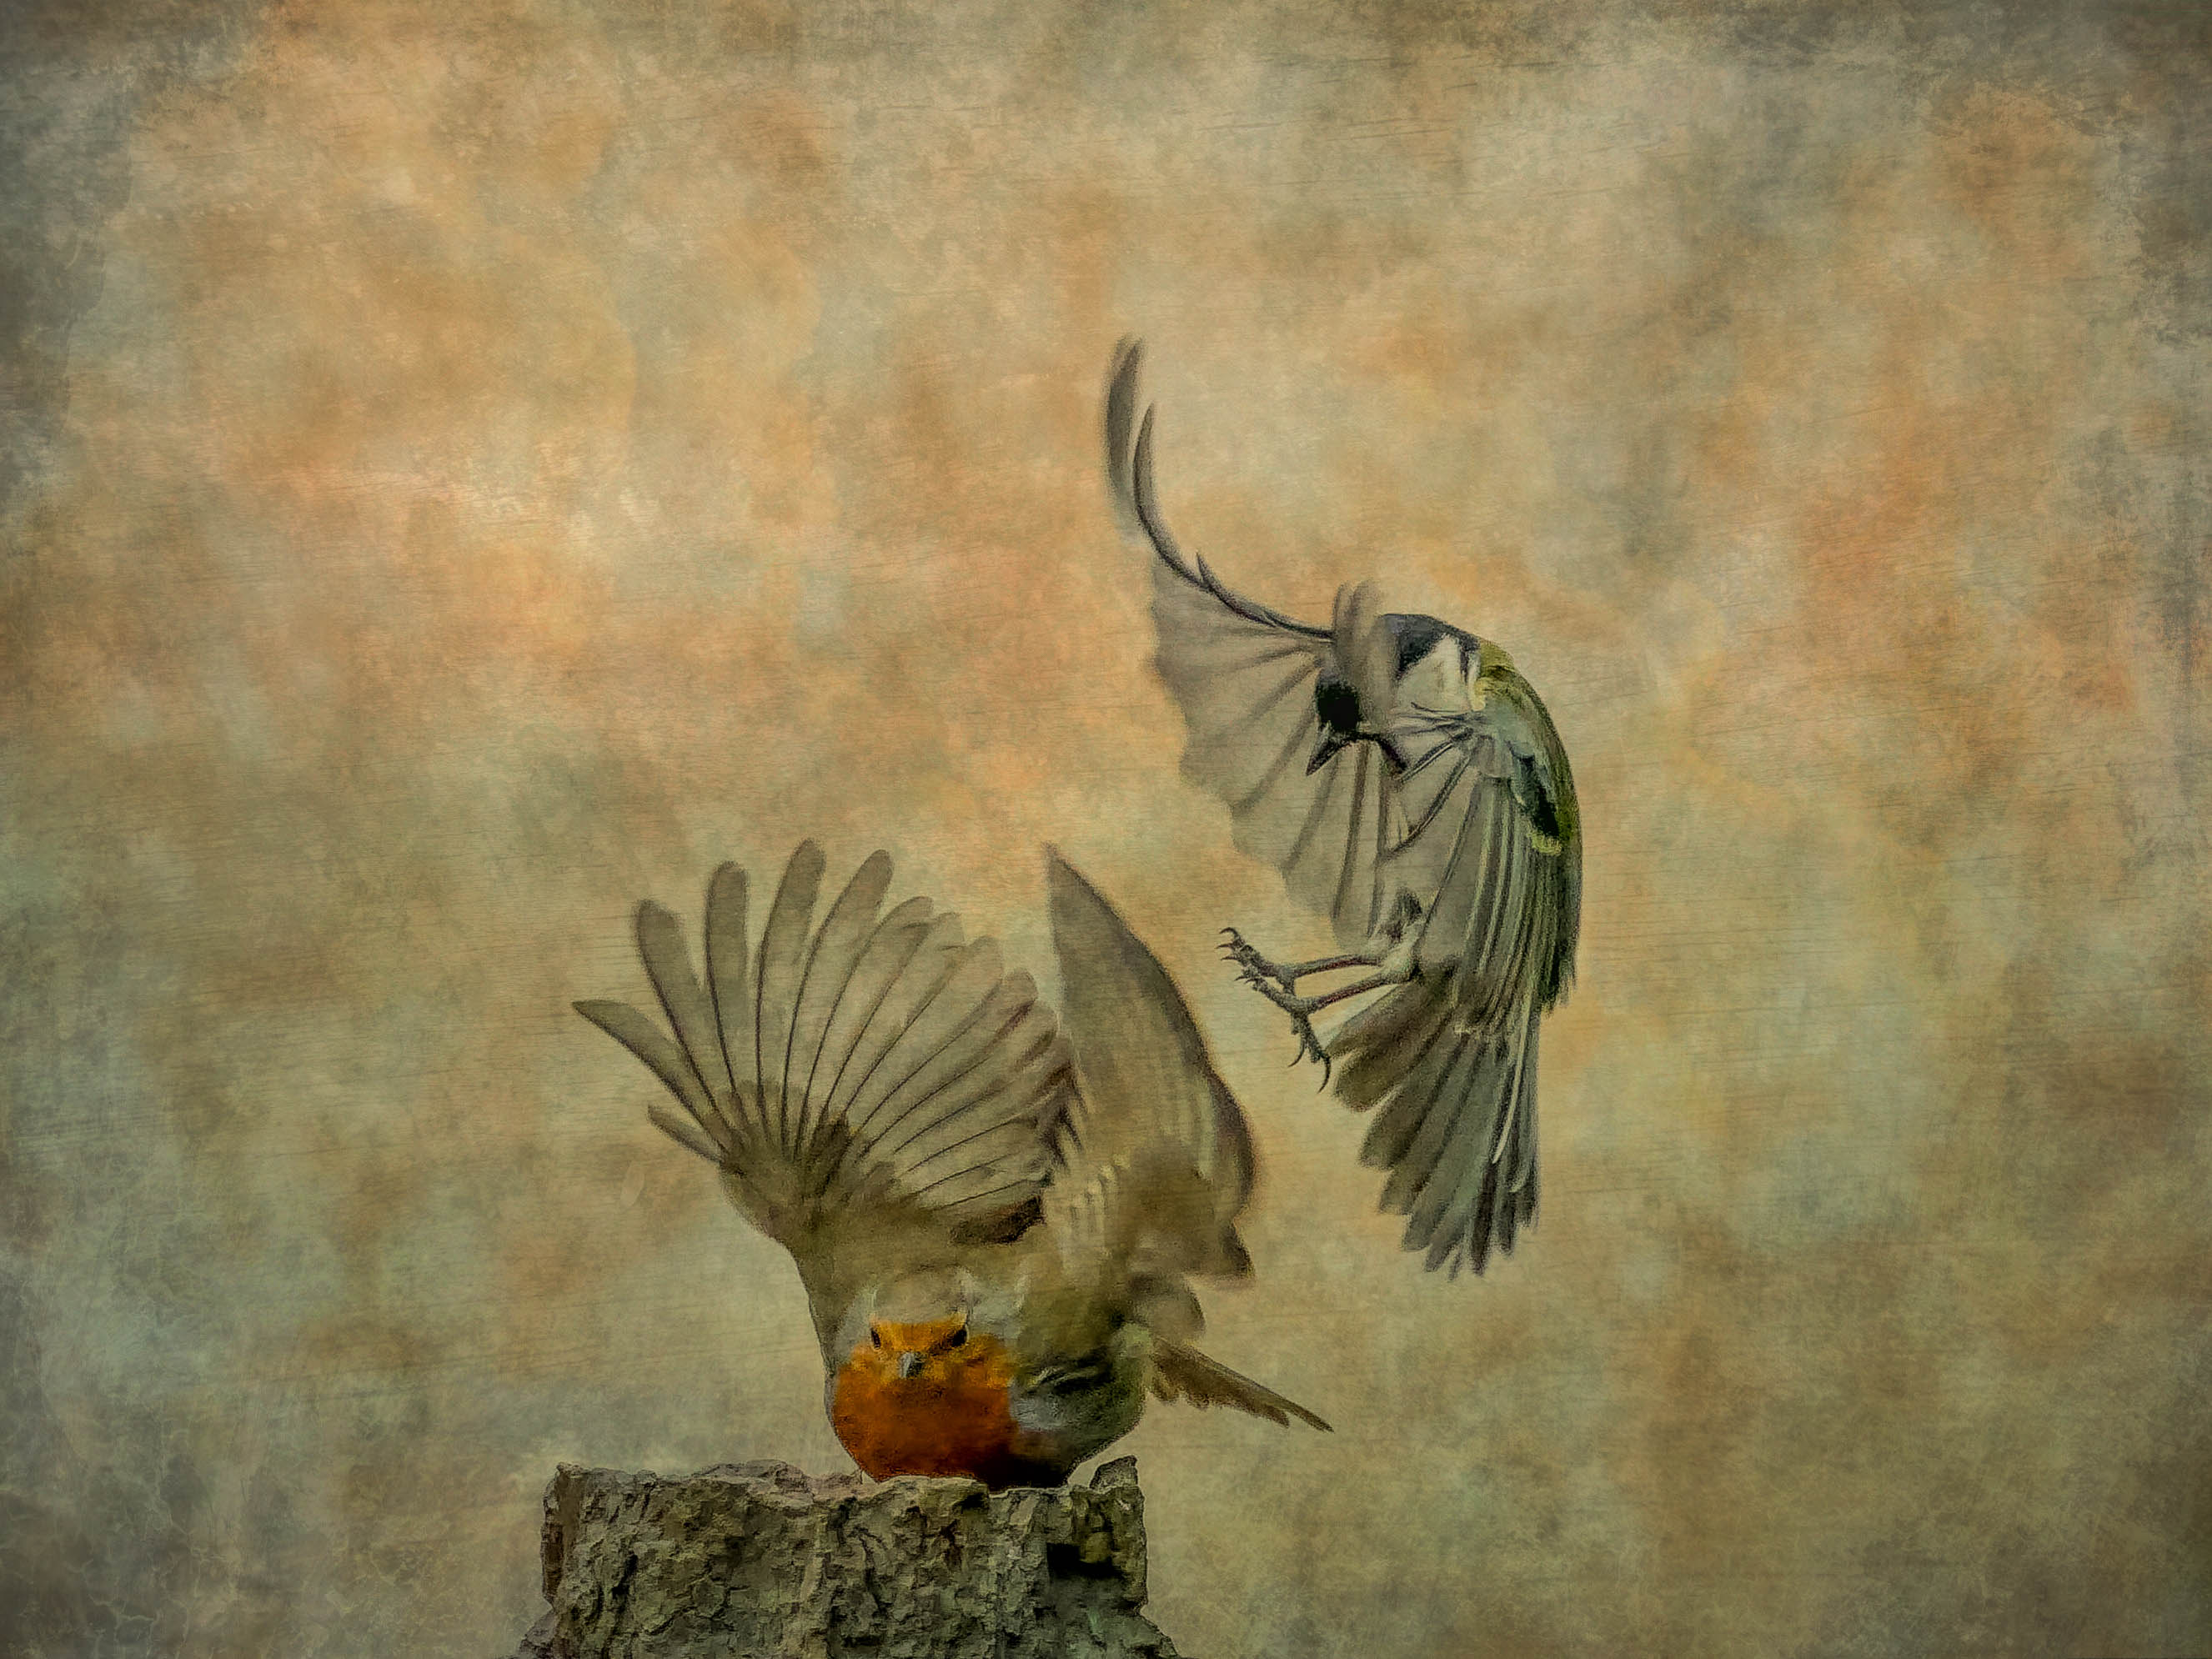
bird, wing, eagle, fauna, painting, bird of prey, sketch, drawing, perching bird